East York Lyndhursts

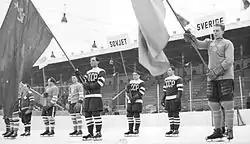
Players parade behind their national flag

The 1954 Ice Hockey World Championships were played from February 26 to March 7, in Stockholm. The event marked the first time that the Soviet Union national ice hockey team was participating at the World Championships. The Lyndhursts became the first Canadian hockey team to play against the Soviet Union national team. The Soviets had begun playing hockey in 1946, and Canada had dominated international competitions until that time.